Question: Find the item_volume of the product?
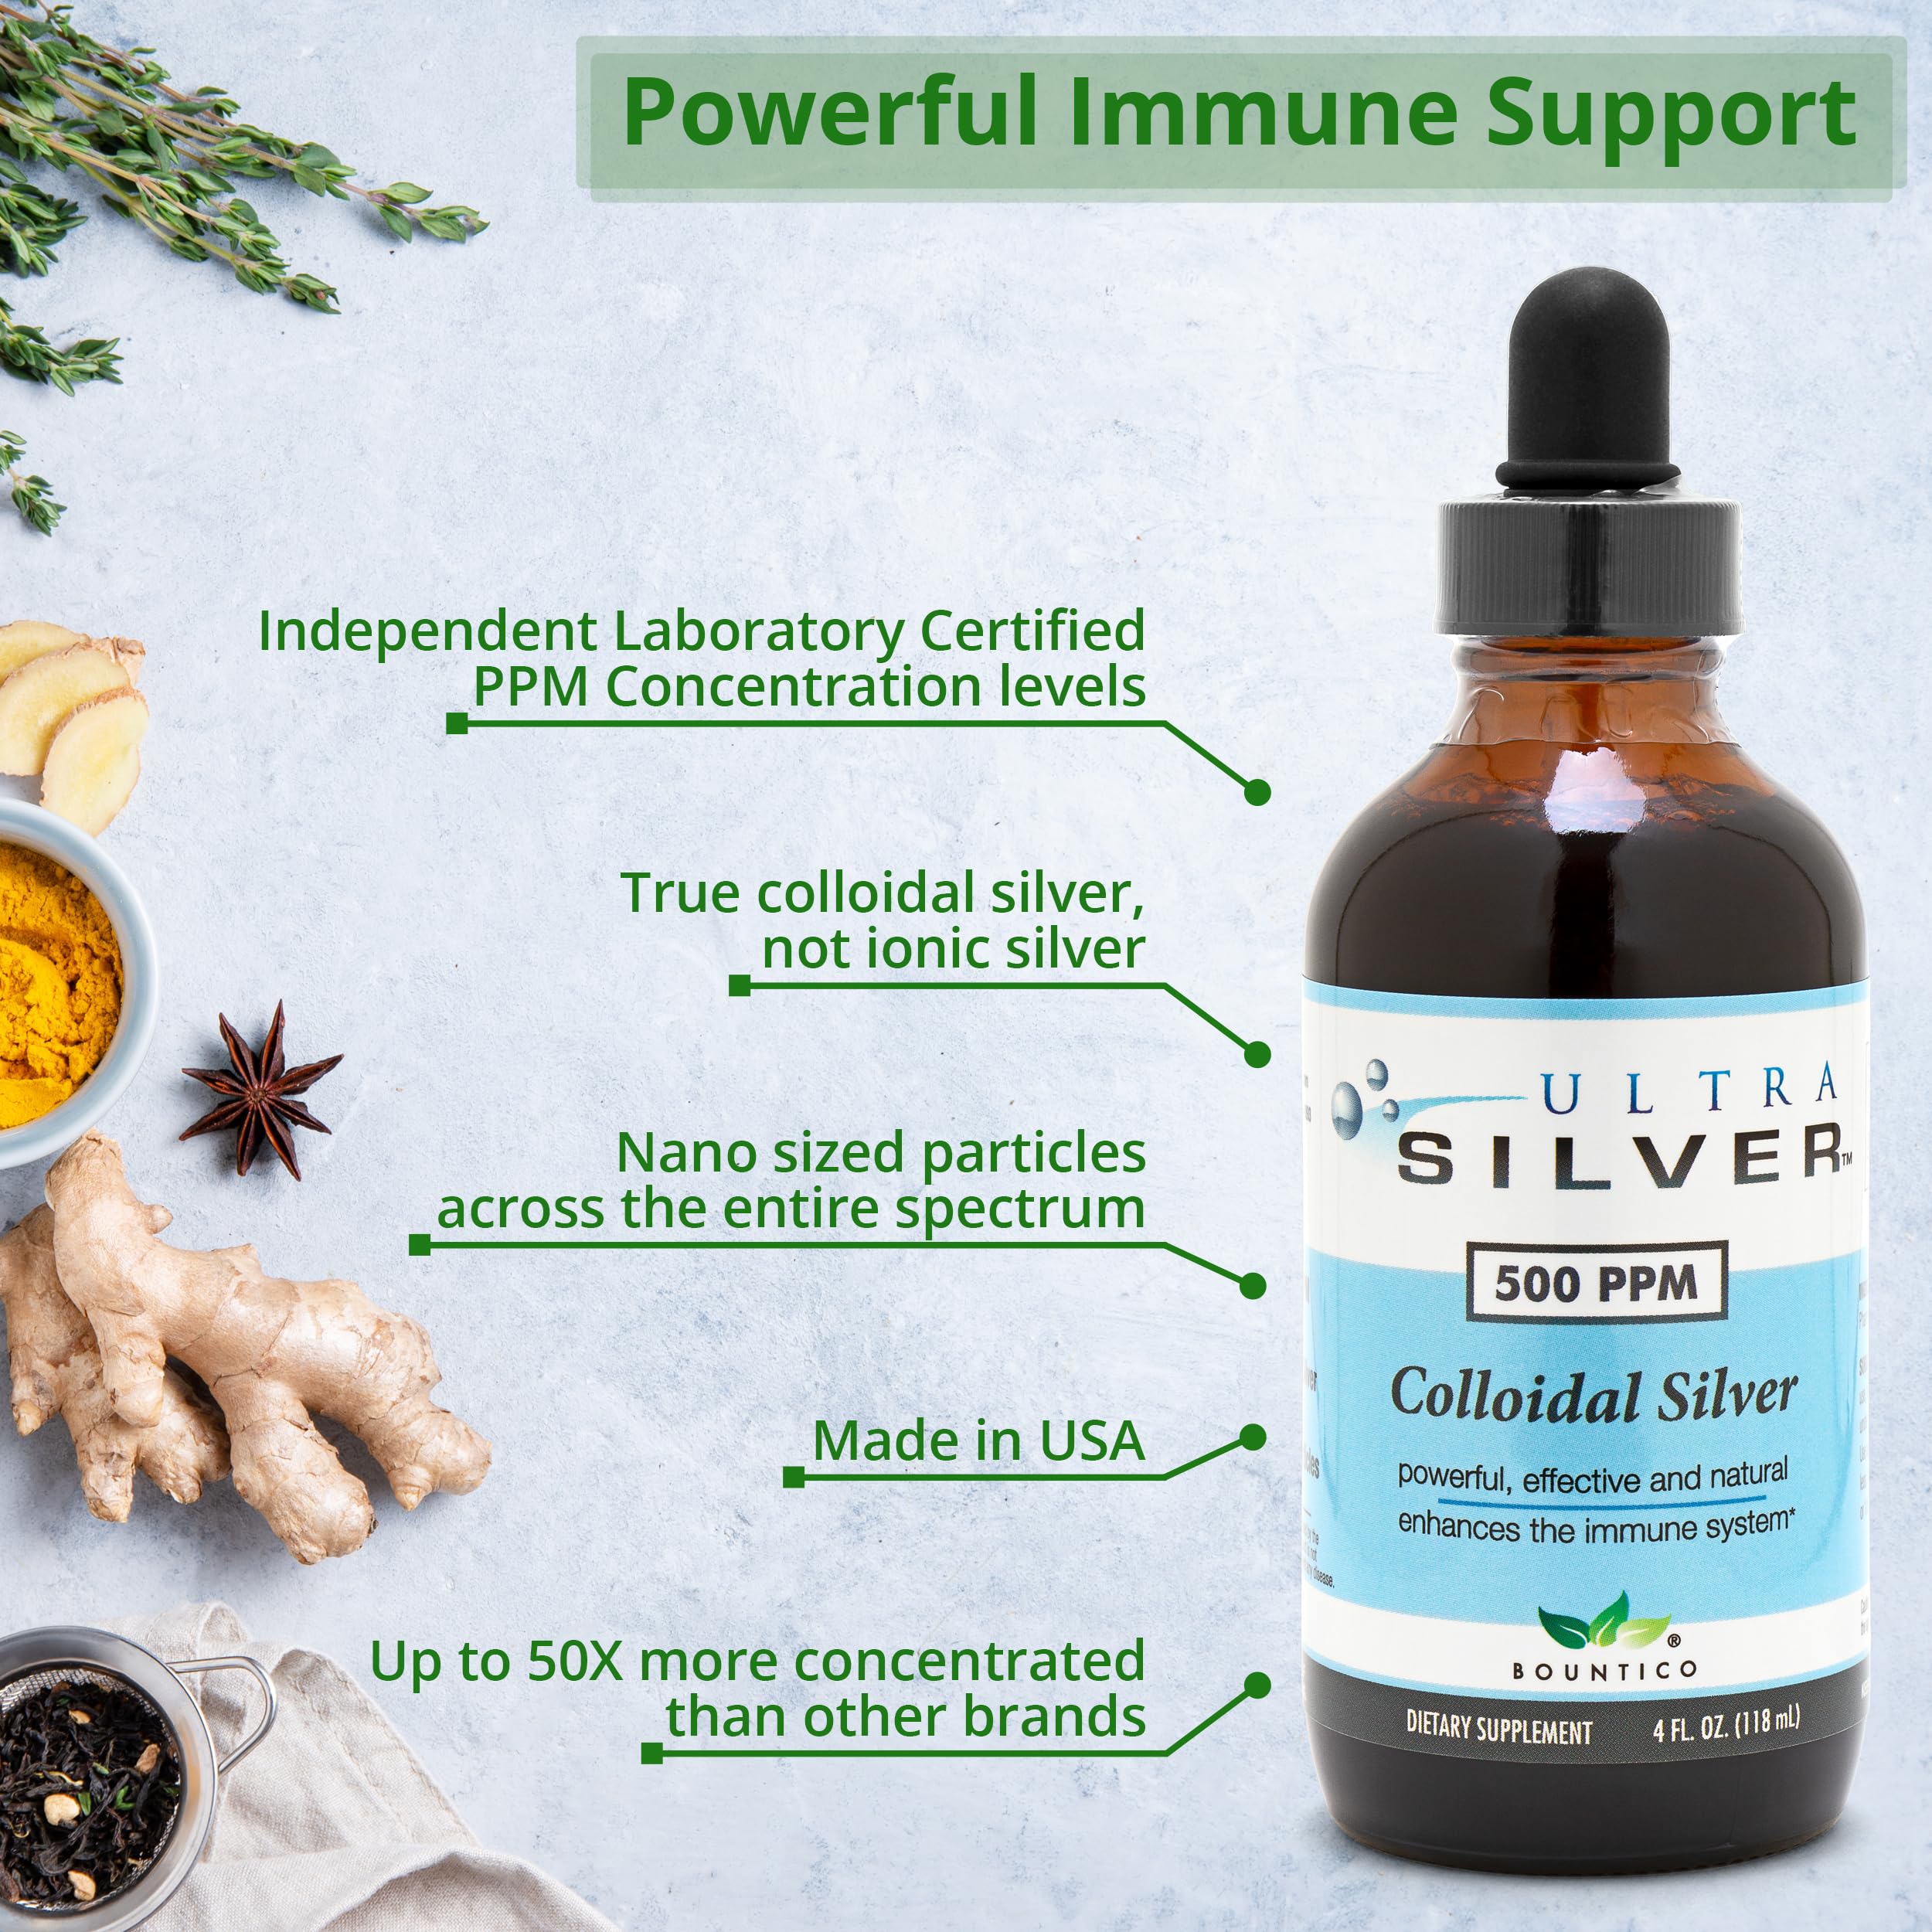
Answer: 4.0 fluid ounce